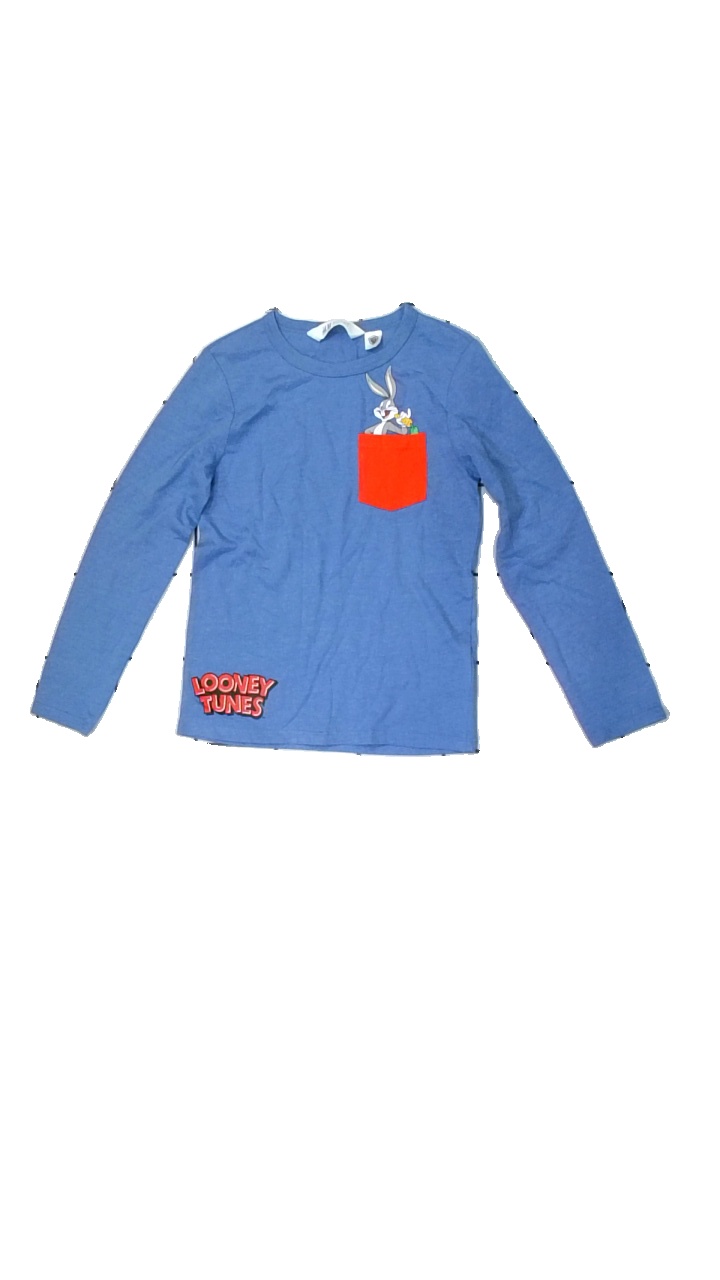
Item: Top (Children)
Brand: H&m
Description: Longsleeve top with print
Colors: White, Blue, Red
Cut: Regular, C-collar
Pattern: Other
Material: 59% Cotton 41% Polyester
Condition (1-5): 5
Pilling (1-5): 5
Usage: Reuse
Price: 50-100